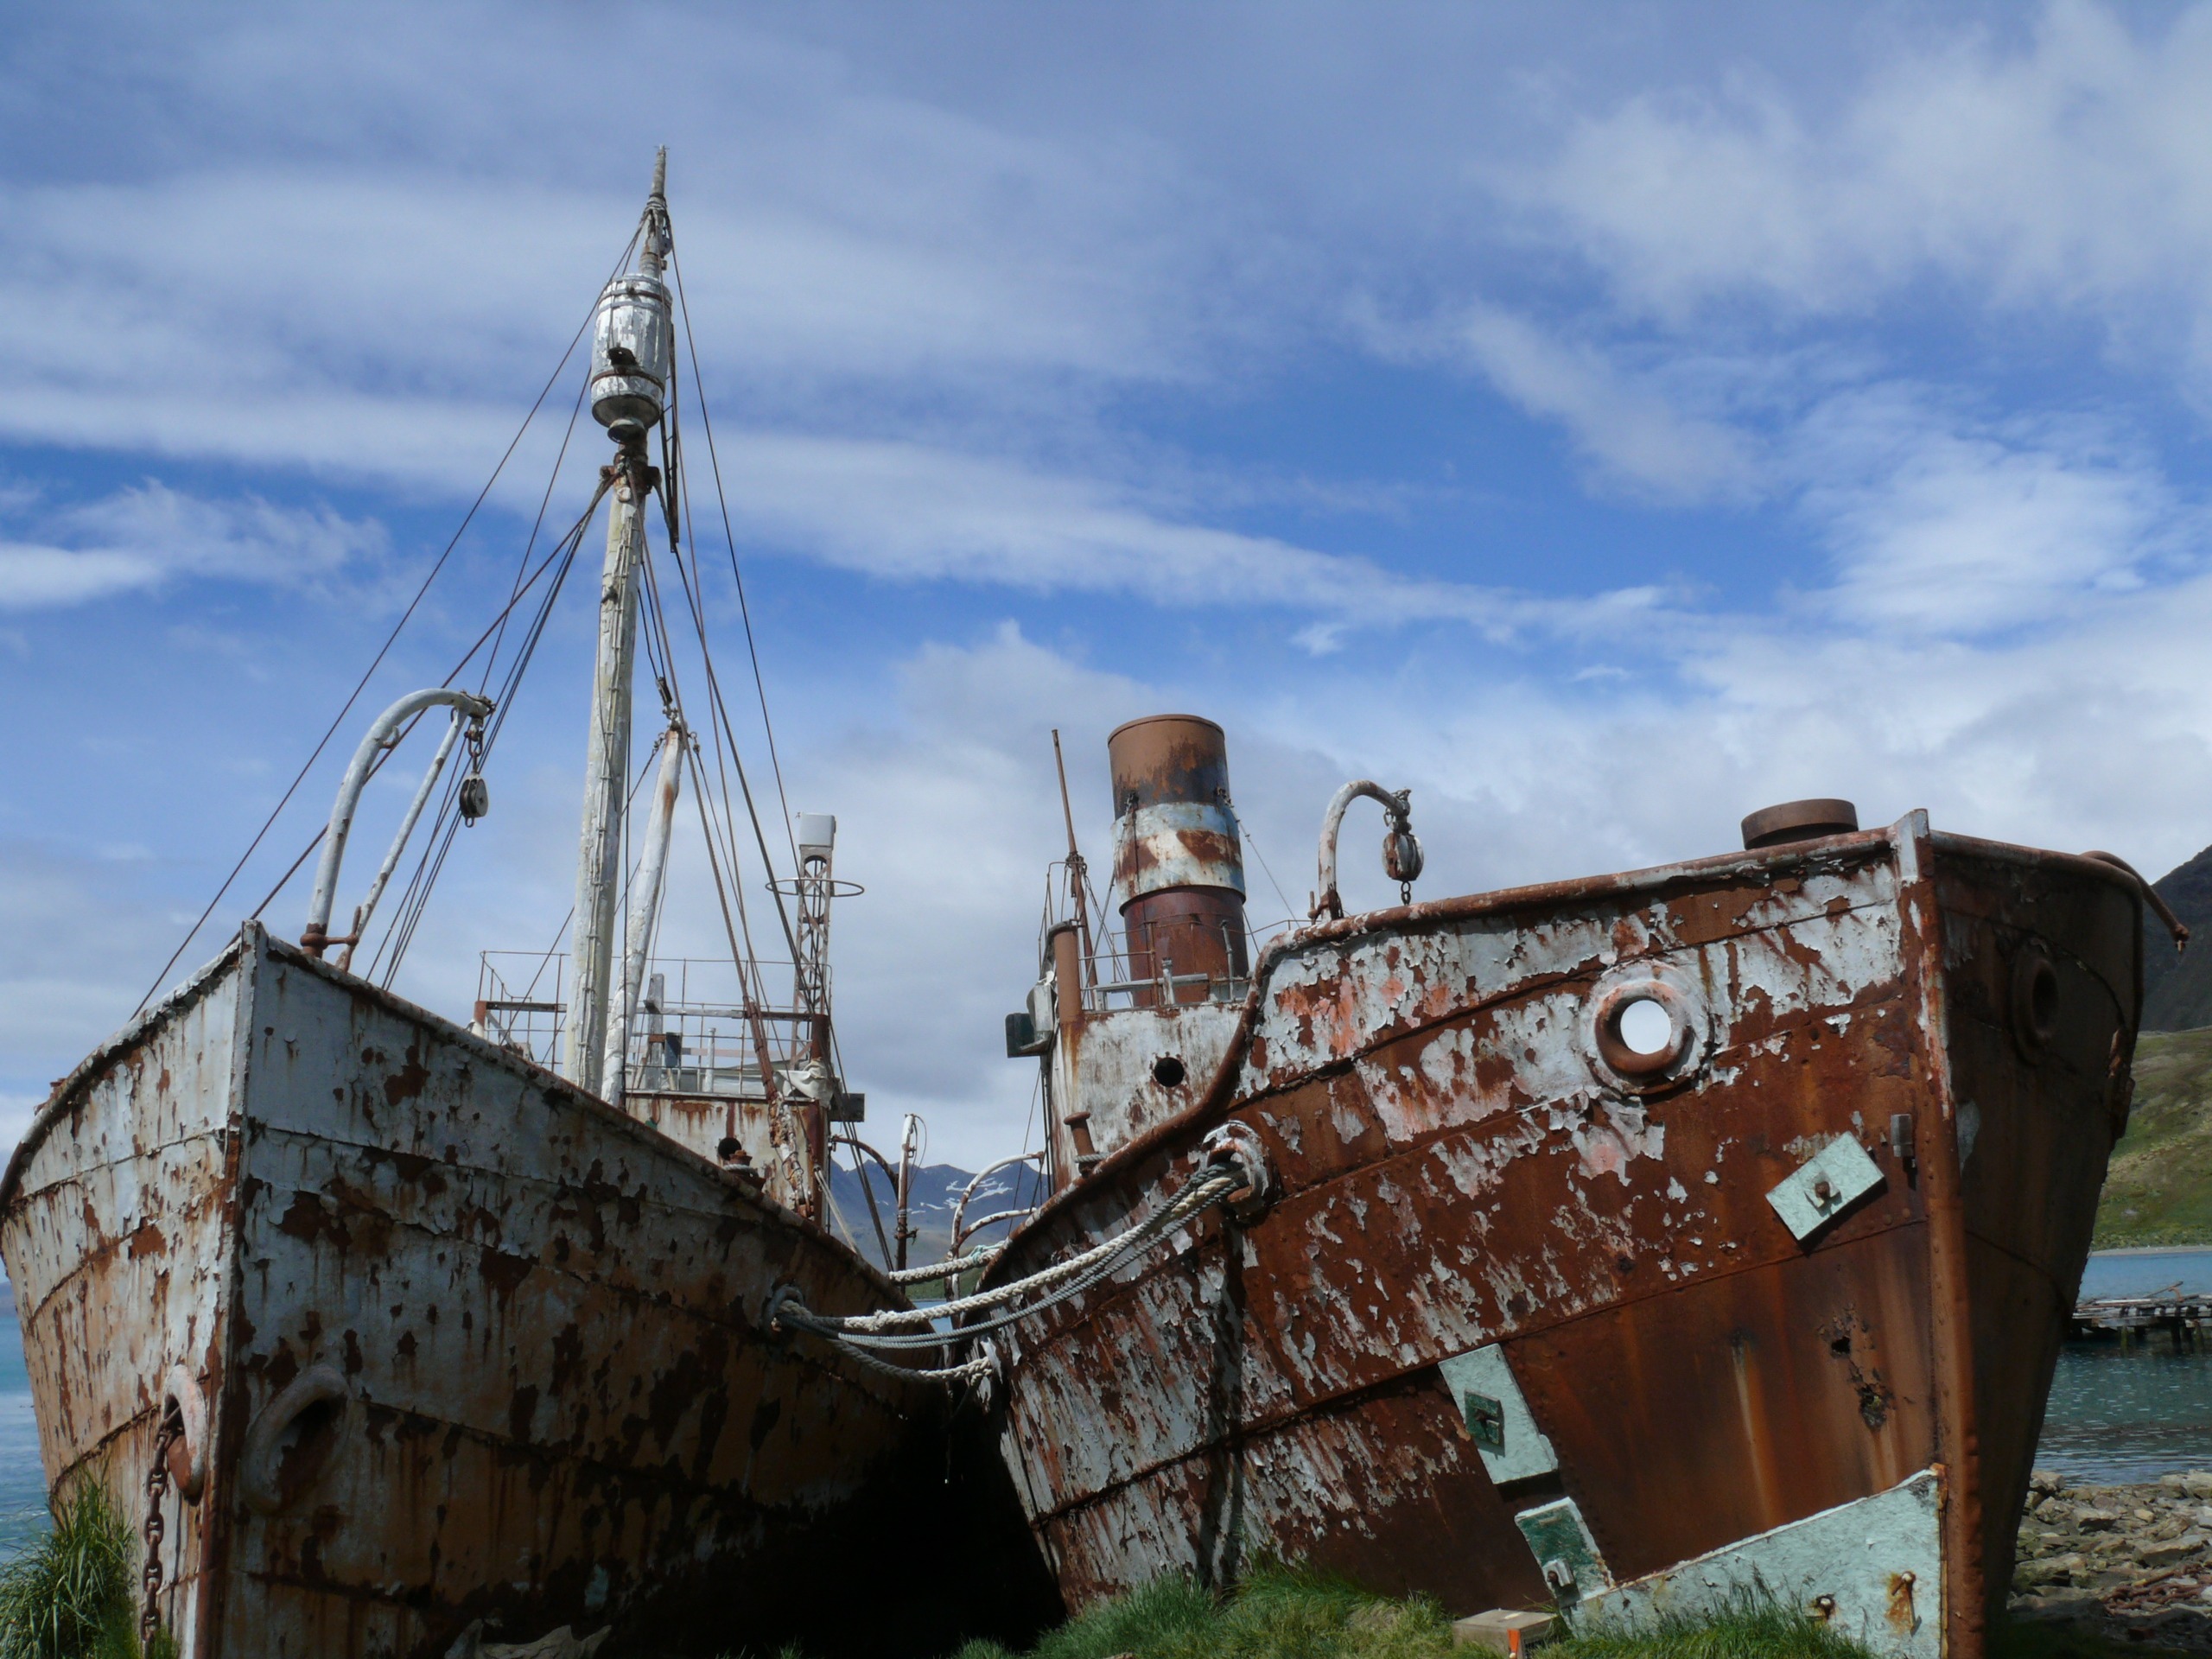
sea, boat, ship, transport, vehicle, mast, waterway, ship wreck, watercraft, antarctica, shipwreck, fishing vessel, galleon, southern ocean, south georgia, whalers, grytvikken